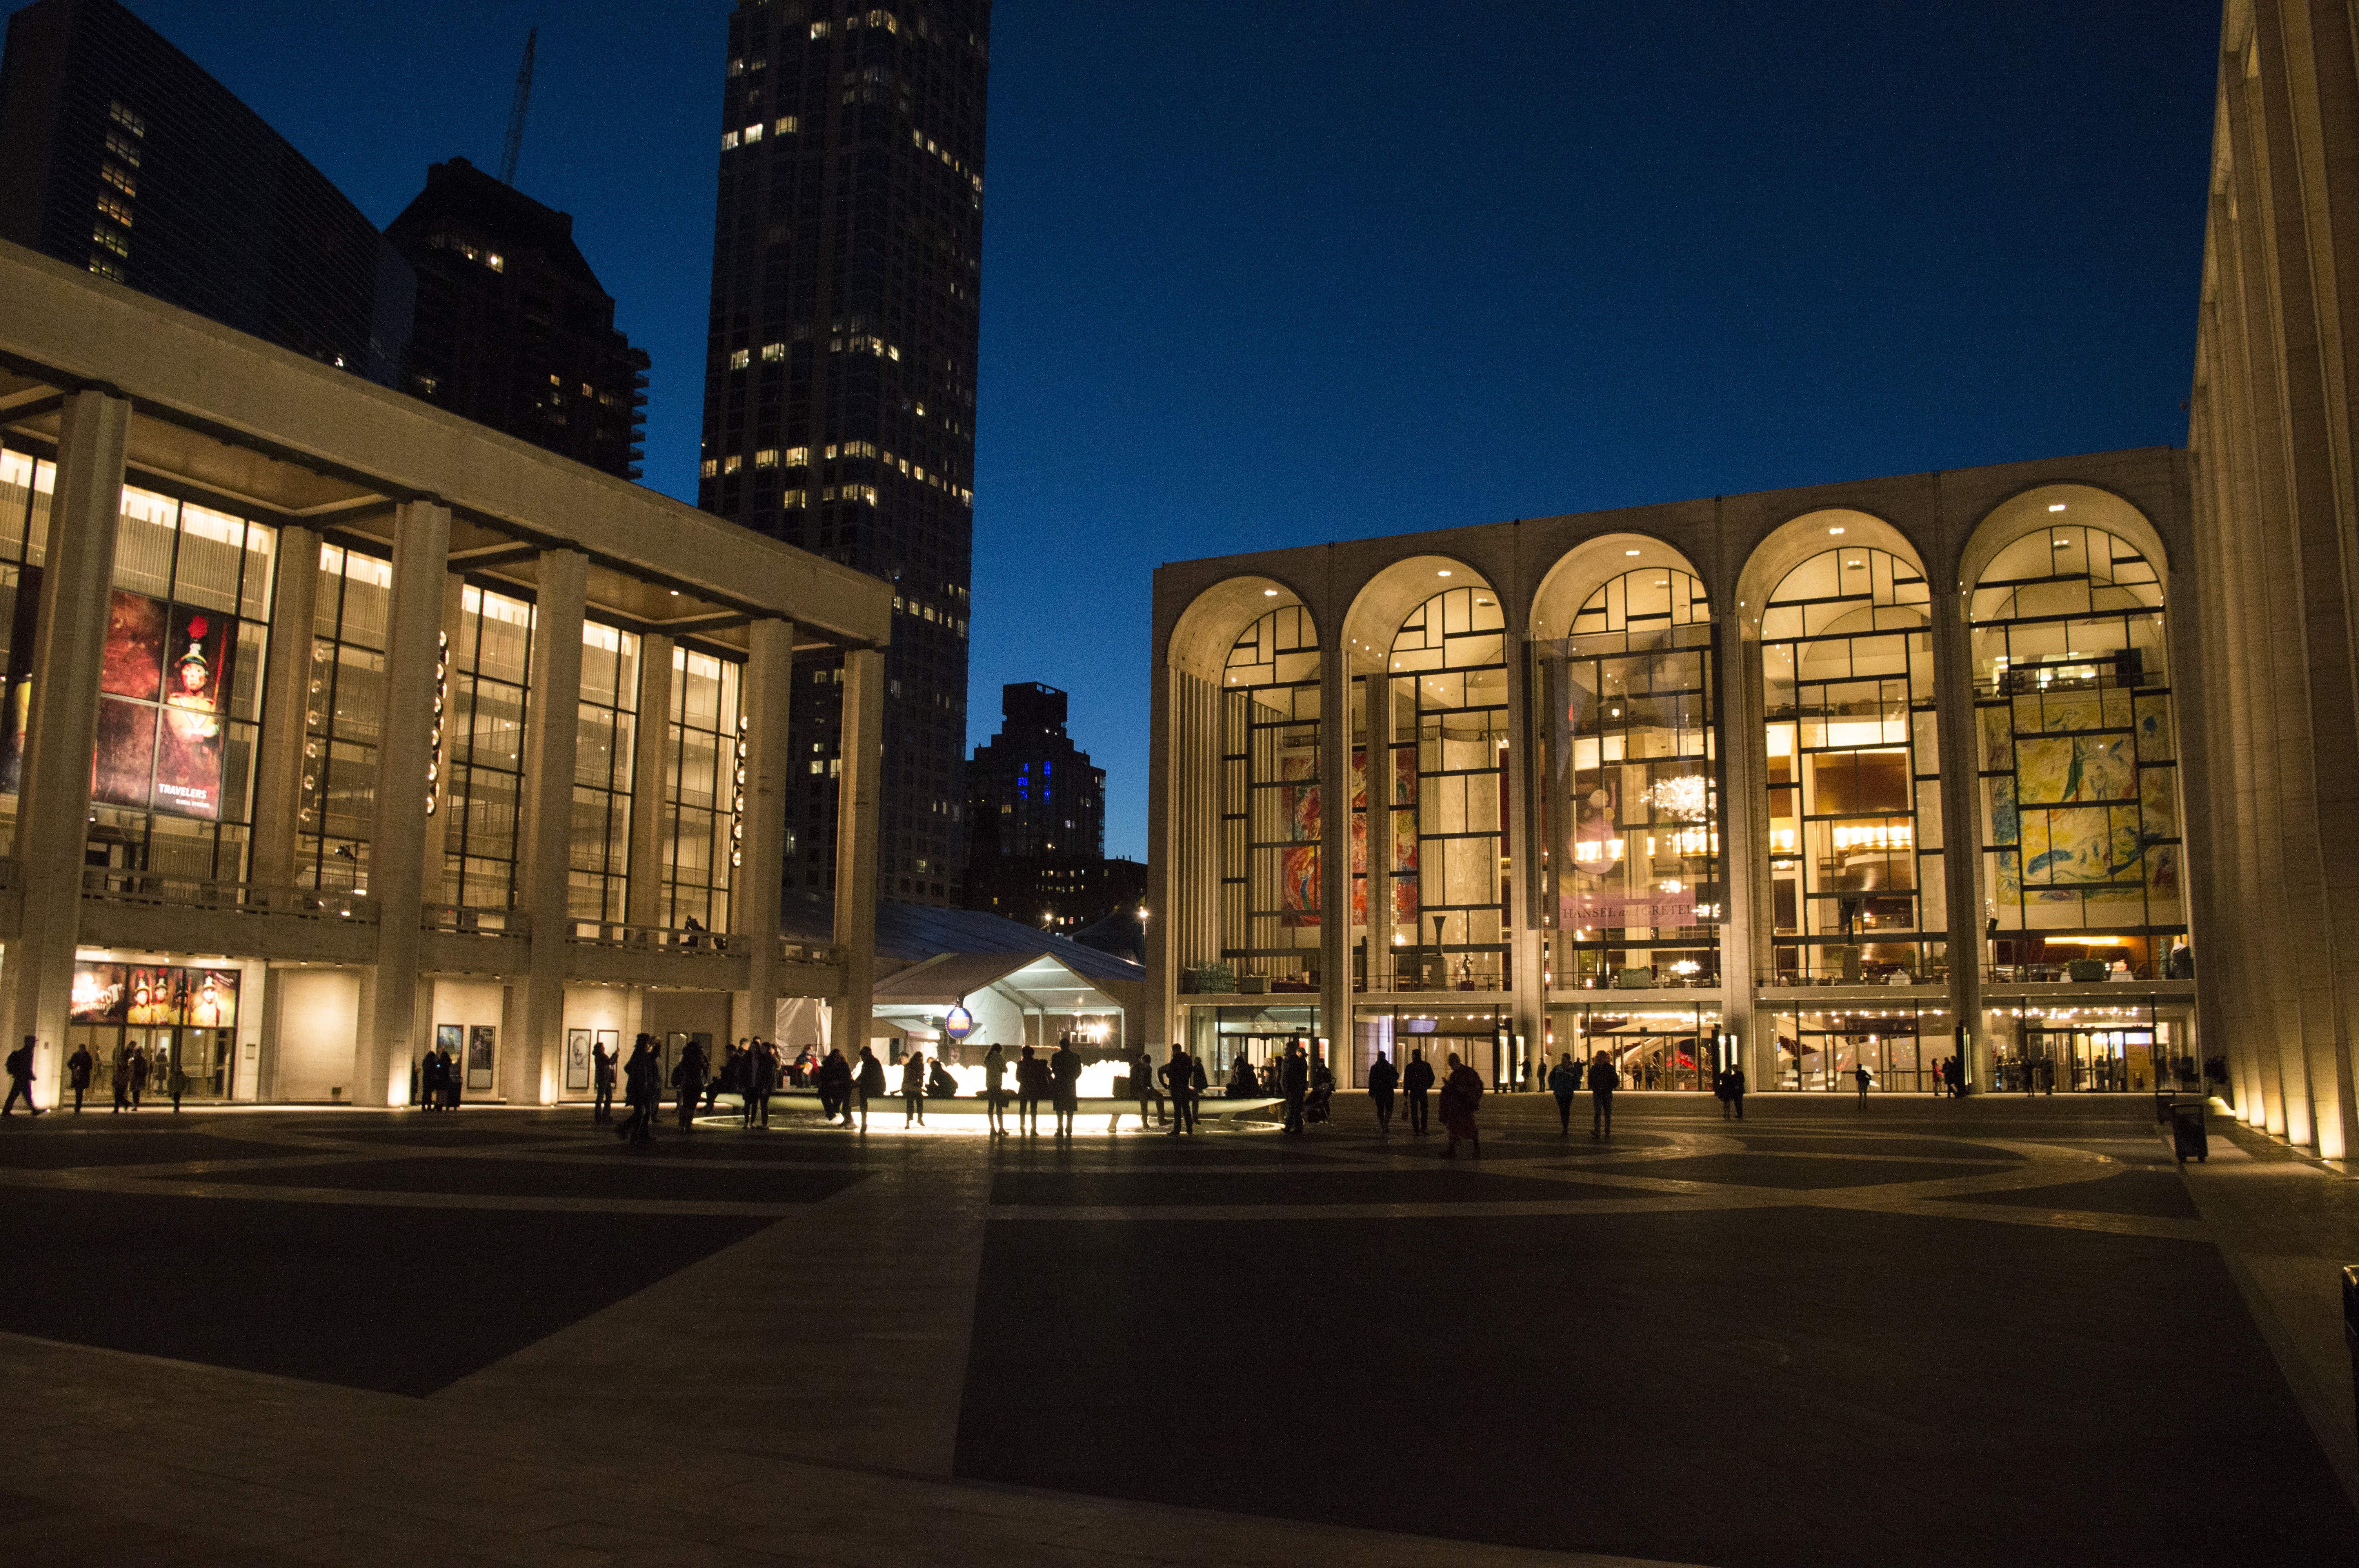
architecture, street, night, view, building, city, skyscraper, new york, cityscape, downtown, evening, symbol, nyc, opera, plaza, america, landmark, facade, attraction, theatre, national, center, town square, lincoln, metropolis, shopping mall, urban area, human settlement, metropolitan area, lincoln center